Mary Baker Eddy

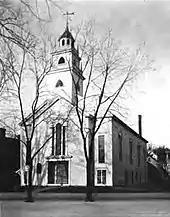
The Congregational Church in Tilton, New Hampshire, which Eddy attended

Eddy was born Mary Morse Baker on July 16, 1821, in a farmhouse in Bow, New Hampshire to farmer Mark Baker (d. 1865) and his wife Abigail Barnard Baker, née Ambrose (d. 1849). Eddy was the youngest of six children: boys Samuel Dow (1808), Albert (1810), and George Sullivan (1812), followed by girls Abigail Barnard (1816), Martha Smith (1819), and Mary Morse (1821). She was the cousin of U.S. Representative Henry M. Baker.